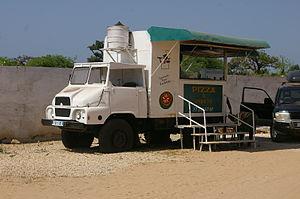
Pizzeria dans un camion immobilisé, à Saly Sénégal
La pizzeria ou pizzéria est un restaurant spécialisé dans la vente ou le service de pizzas et autres spécialités italiennes. La pizza reste toutefois son produit principal, les restaurants italiens servant plutôt des pâtes étant désignés du nom d'osteria.